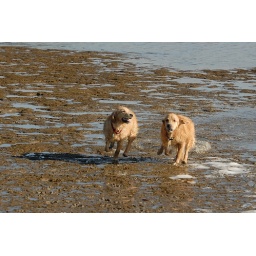
Calla Maggie running on beach at Hedionda Lagoon in Carlsbad-06 1-9-08